Gujarat

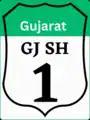
Sabarmati Riverfront

Gujarat is a state along the western coast of India. Its coastline of about is the longest in the country, most of which lies on the Kathiawar peninsula. Gujarat is the fifth-largest Indian state by area, covering some ; and the ninth-most populous state, with a population of 60.4 million in 2011. It is bordered by Rajasthan to the northeast, Dadra and Nagar Haveli and Daman and Diu to the south, Maharashtra to the southeast, Madhya Pradesh to the east, and the Arabian Sea and the Pakistani province of Sindh to the west. Gujarat's capital city is Gandhinagar, while its largest city is Ahmedabad. The Gujaratis are indigenous to the state and their language, Gujarati, is the state's official language.